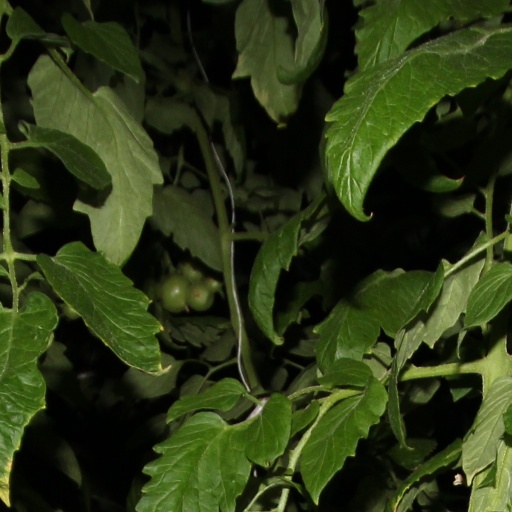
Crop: tomato